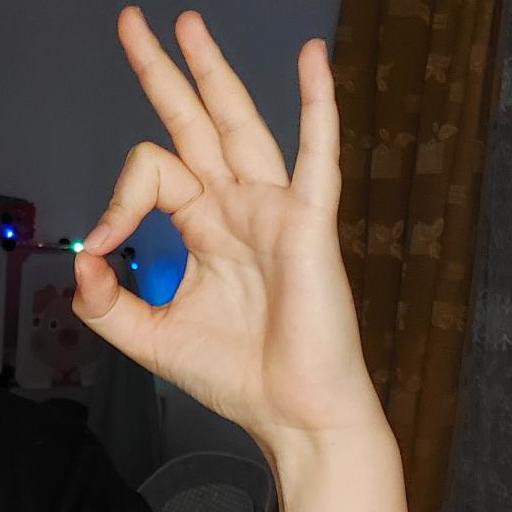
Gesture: ok